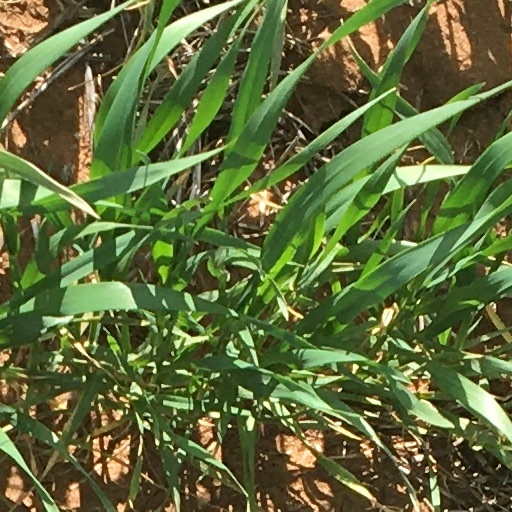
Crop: wheat